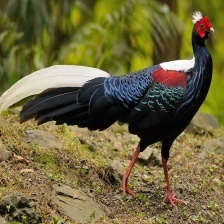
Species: SWINHOES PHEASANT
Scientific name: LOPHURA SWINHOII